Cooum River

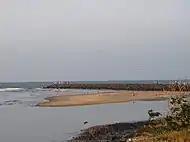
Tidal barriers at the Cooum Delta

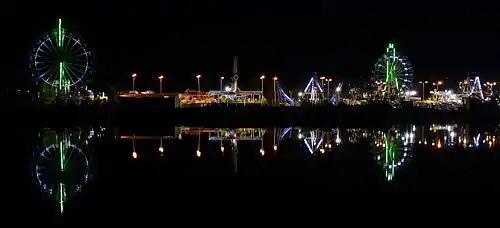
Annual trade fair held at the Island Grounds

The Cooum River originates in a village of the same name in Kadambathur union in Tiruvallur district, about from Chennai, although starting its main course at Sattarai village, around from Chennai. Flowing through Thiruverkadu, it enters the Chennai District at Arumbakkam after meandering for about . It then passes through some of the oldest residential areas for another such as Choolaimedu, Chetpet, Egmore and Chintadripet, where the river channel is about wide. Close to Egmore, the river forks into two—the northern and the southern arms—both of which join again near the Napier bridge, thus forming an island, known as the Island Grounds. The northern part of the Buckingham Canal joins the Cooum near the old Central Jail while the southern part of the same canal emerges from the river, just behind the University of Madras campus. The river finally joins the Bay of Bengal south of the Fort St George, just below the Napier Bridge. Once a fresh water source, it is today a drainage course inside the city of Chennai. The total length of the river is about . The river flows to a length of in the Chennai Metropolitan Area, of which fall within the Chennai district limits. The total catchment area of the river is about , and the bed width ranges from . The capacity of the river is , and the anticipated flood discharge is around . Once a fishing river, it has borne the brunt of the city's unplanned developmental explosion. The Kesavaram dam diverts the river into the Chembarambakkam Lake from which water is used for the supply of drinking water to the city of Chennai. Thereafter, the flow of water in the river is much reduced.